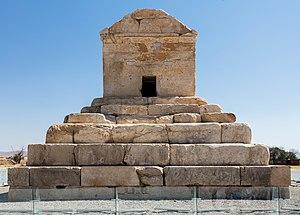
Pasargades est une cité antique bâtie à 1 900 mètres d'altitude dans le Zagros et à 40 km de Persépolis, dans l'actuelle province du Fars en Iran. Ce fut la première capitale historique de l'Empire perse.